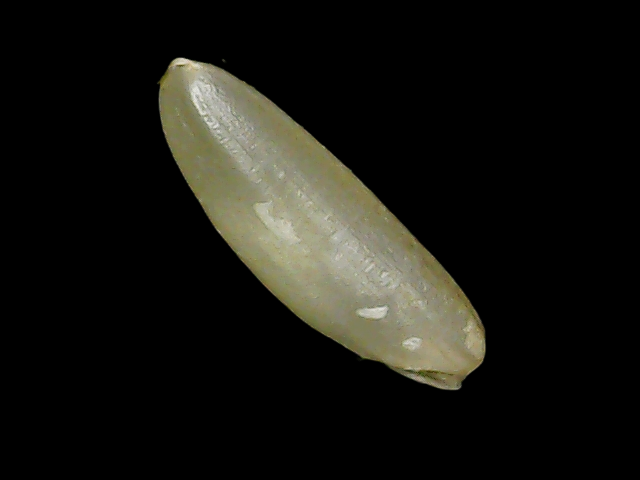
Rice variety: Binadhan24